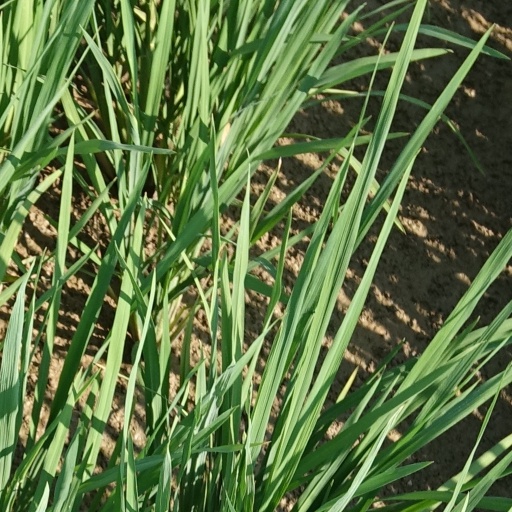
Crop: rice